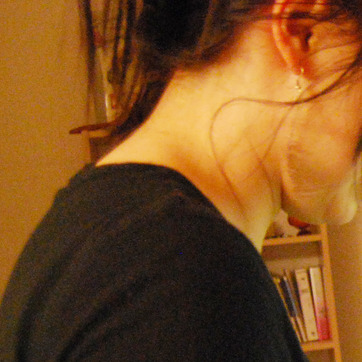
Material: fabric